Iberian emerald lizard

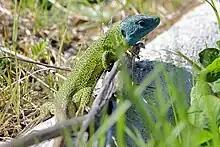
Male lizard

The specific name, "schreiberi", is in honor of Austrian zoologist Egid Schreiber (1836–1913), author of "Herpetologia Europaea" (1875).